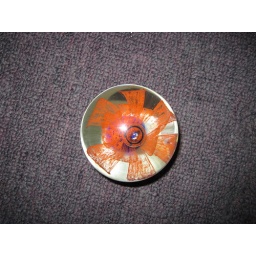
Center, glass ball in the center of my floor